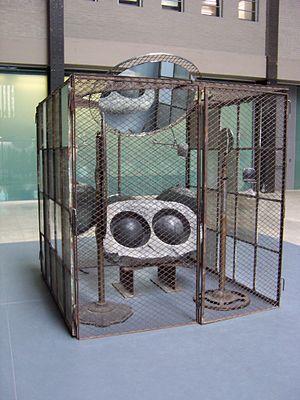
Louise Joséphine Bourgeois, née à Paris le 25 décembre 1911 et morte à New York le 31 mai 2010, est une sculptrice et plasticienne française, naturalisée américaine.